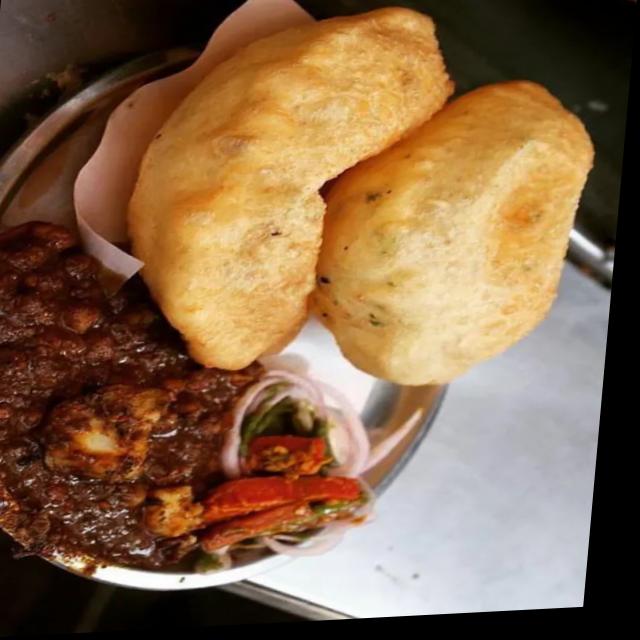
Dish: chole_bhature